Tupolev Tu-204

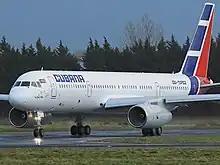
A Cubana Tupolev 204E in 2007

The Tu-204 was designed as a family of aircraft incorporating passenger, cargo, combi and quick-change variants. It is powered by either two Aviadvigatel PS-90 or Rolls-Royce RB211 engines. The Tu-204 is produced at two of the largest Russian aircraft manufacturing plants in Ulyanovsk (Tu-204 series) and Kazan (Tu-214).